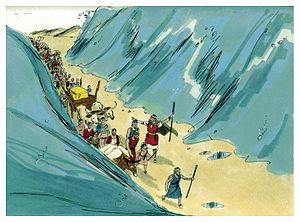
Illustration biblique du livre de la Exode chapitre 15 עברית: 15 האיור המקראי של change me! פרק हिन्दी: {{{hi}}} अध्याय change me! की पुस्तक की बाइबिल चित्रण Bahasa Indonesia: Ilustrasi Alkitab dari Kitab Keluaran pasal 15 Italiano: Illustrazione biblica del libro della change me! Capitolo 15 日本語: change me!15章の本の聖書の実例 Jawa: Ilustrasi Alkitab saking Kitab Pangentasan pasal 15 한국어: change me! 15 장 장부의 성경 그림 Bahasa Melayu: Ilustrasi Alkitab dari Kitab Keluaran pasal 15